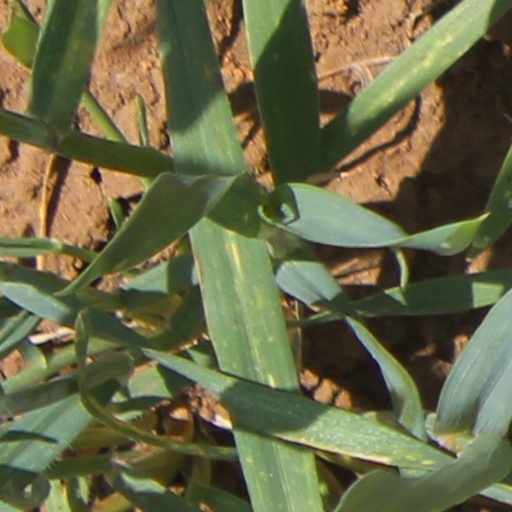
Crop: wheat